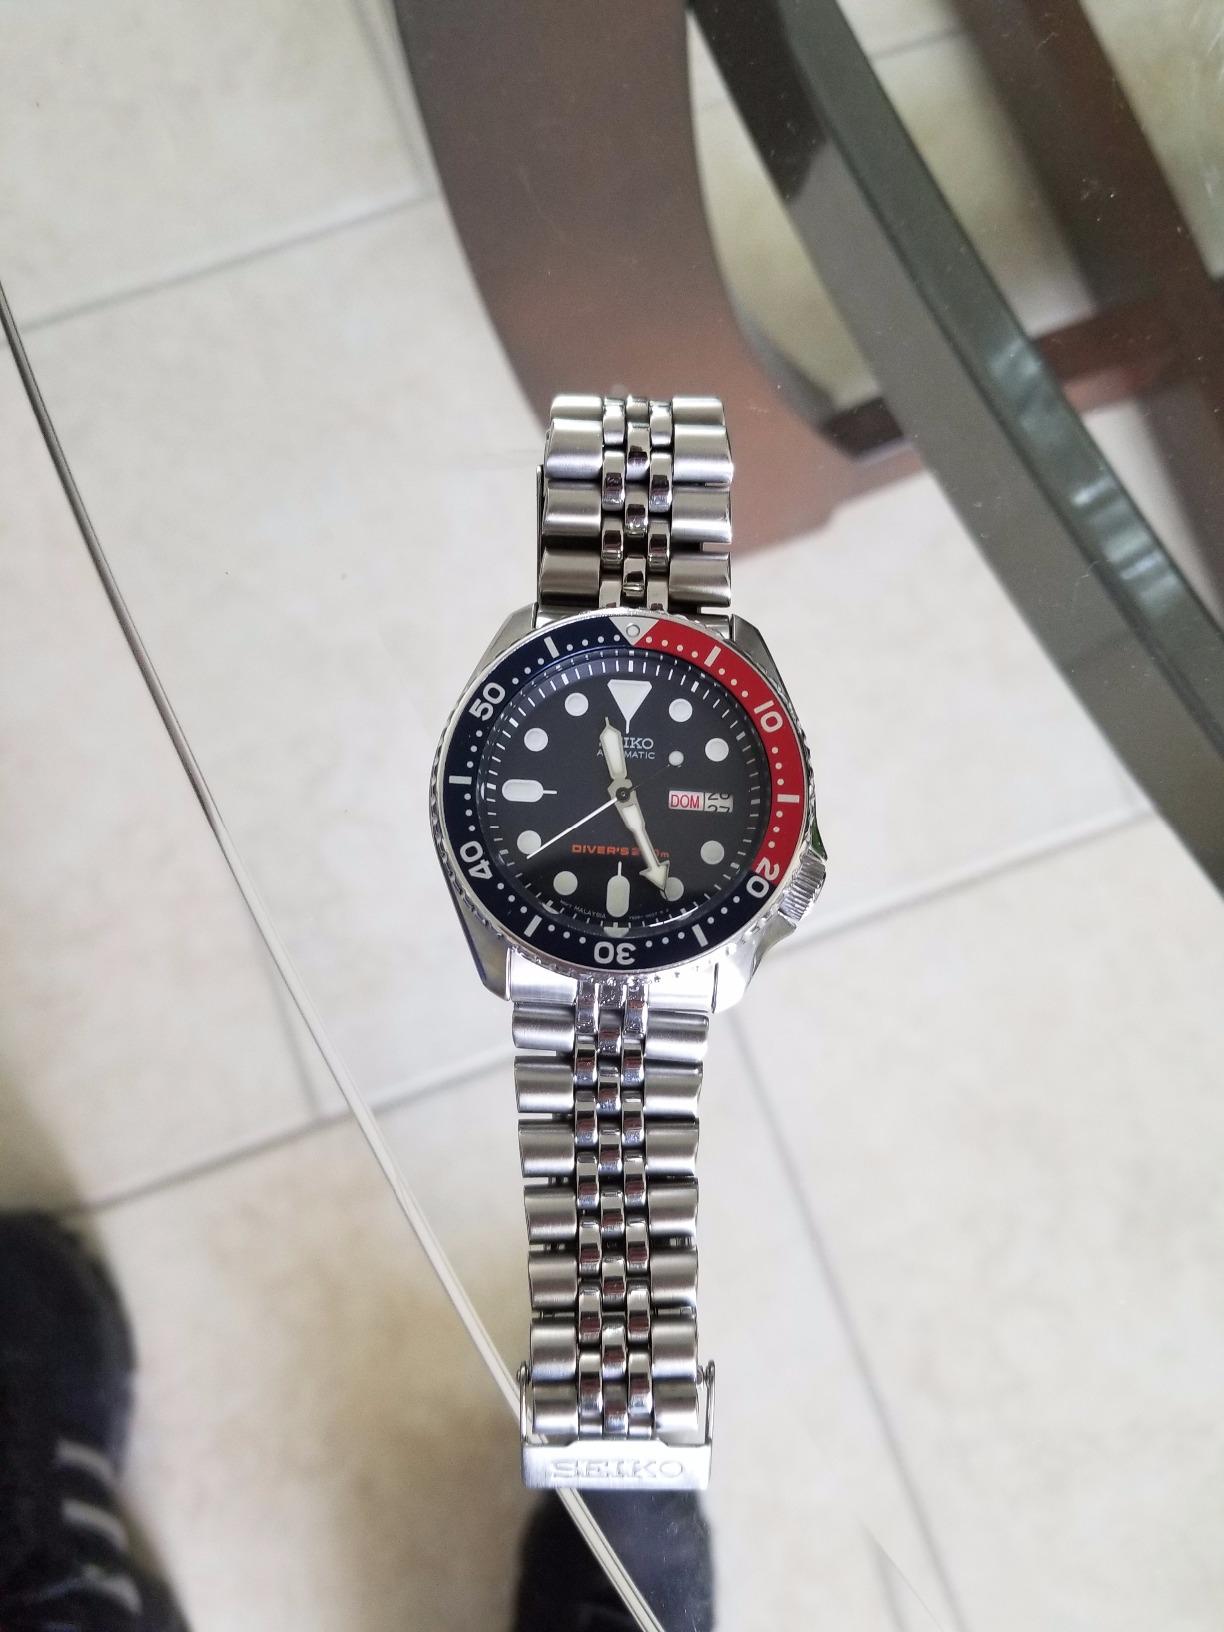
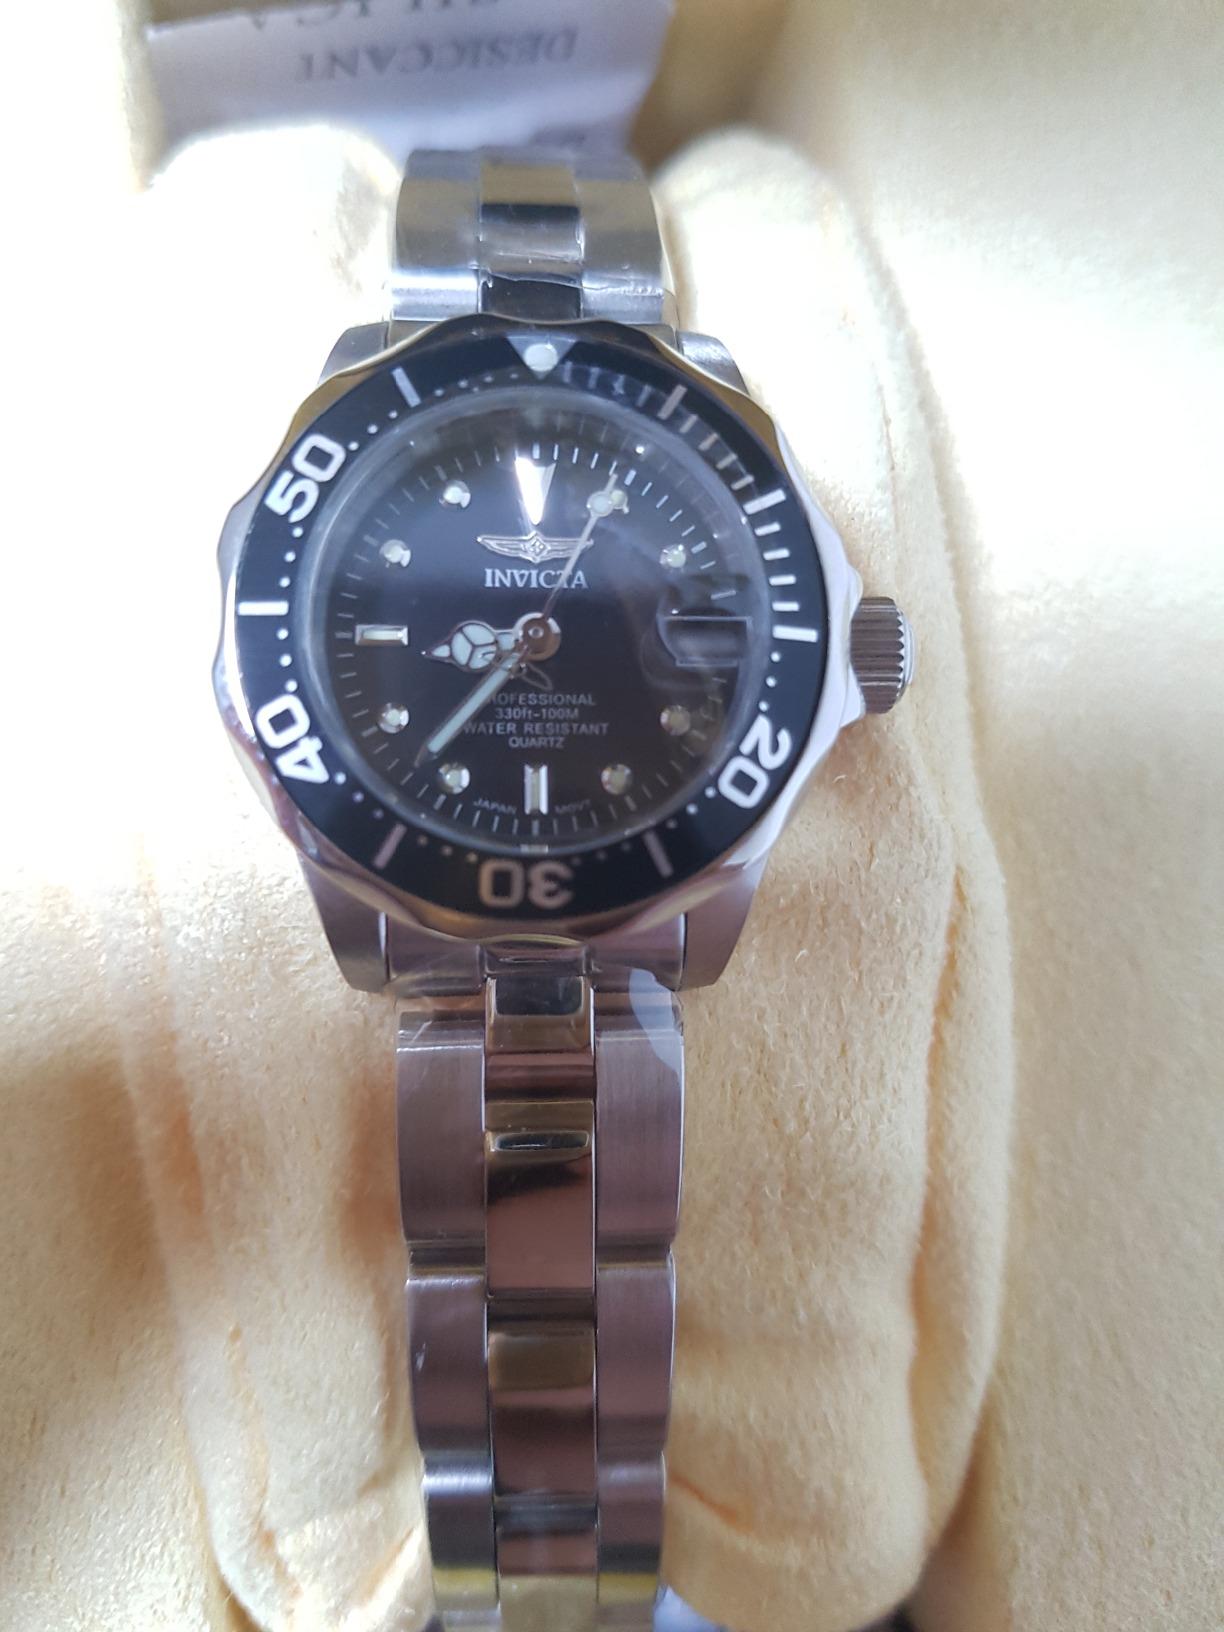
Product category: accessories_watch
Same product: no